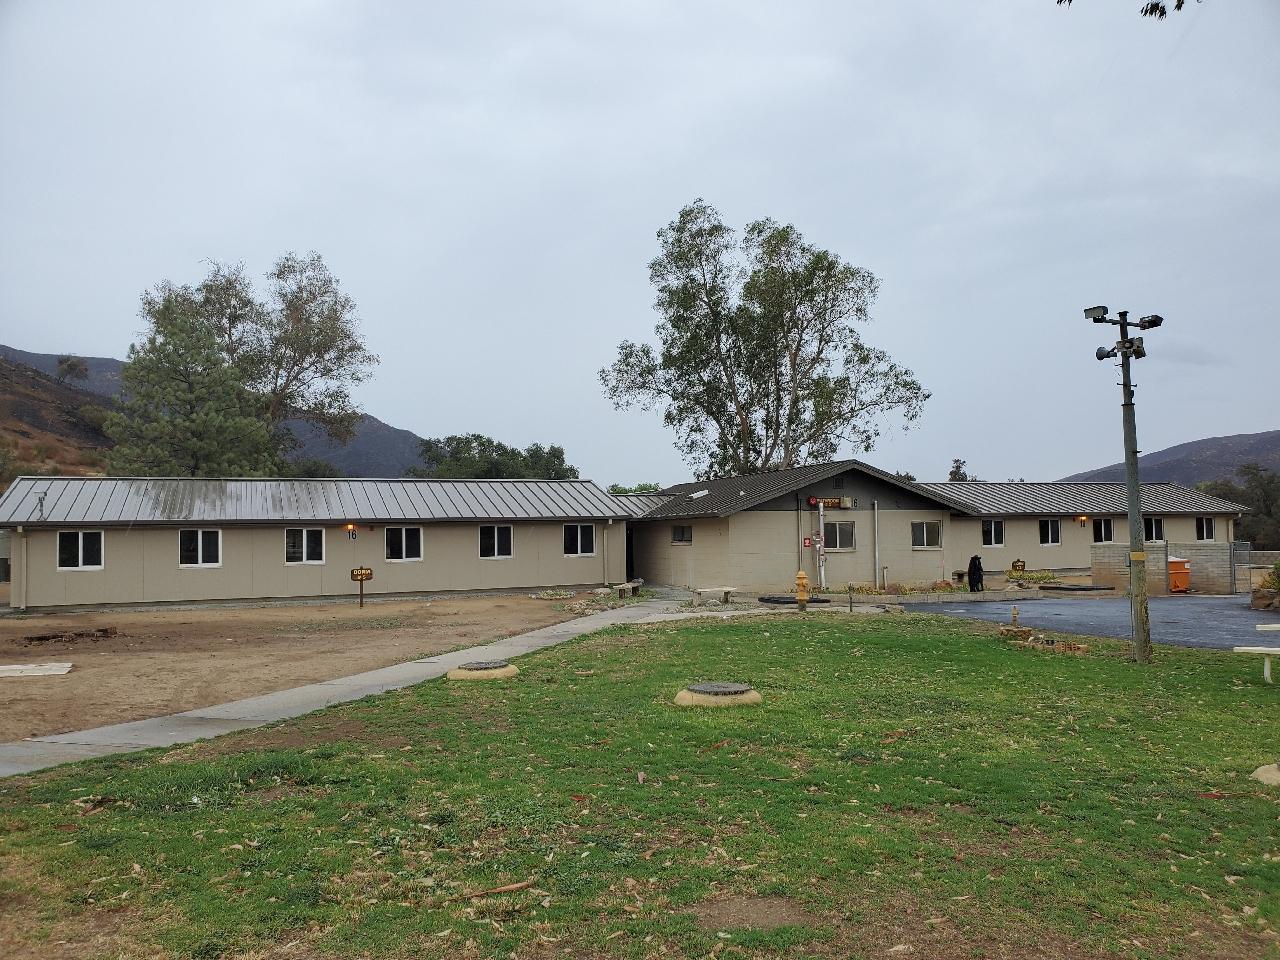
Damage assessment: no_damage